Somerton, Somerset

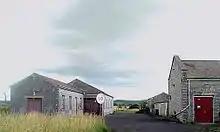
Disused radio station built by the Marconi Company around 1925

Glove making was a major industry in the town in the early 19th century, along with the production of rope and twine. The Somerton Brewery, owned by a local landowner named Thomas Templeman, was first recorded under the Tithe Apportionment Act 1841. The brewery became a large producer in Somerset until its final closure around 1935. Before the National Insurance and the Health Service was introduced, Somerton Men's Club acted as a local provident society within the area. Gypsum was extracted by hand at the Hurcott open-cast mine from the Victorian era up until it closed down in 1953. In 1906, a railway station opened on the Castle Cary Cut-Off which was built by the Great Western Railway. Whilst the line still remains in use, the station was closed in 1962. When the Marconi Company built the radio stations known as the Imperial Wireless Chain for the Post Office during 1925–26, they also established their own transmitting station at Dorchester with a receiving station away at Somerton.